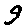
Label: 9